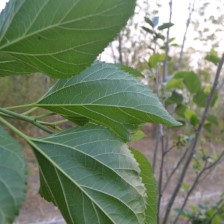
Variety: ChiangMaiBuriram60